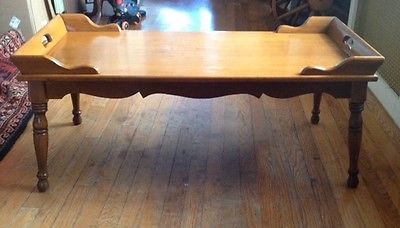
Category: table